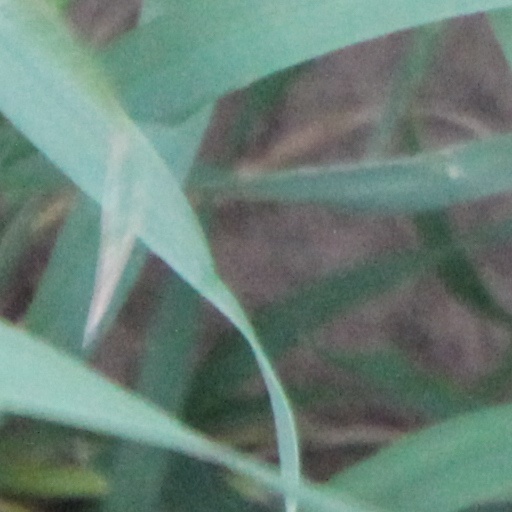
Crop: wheat